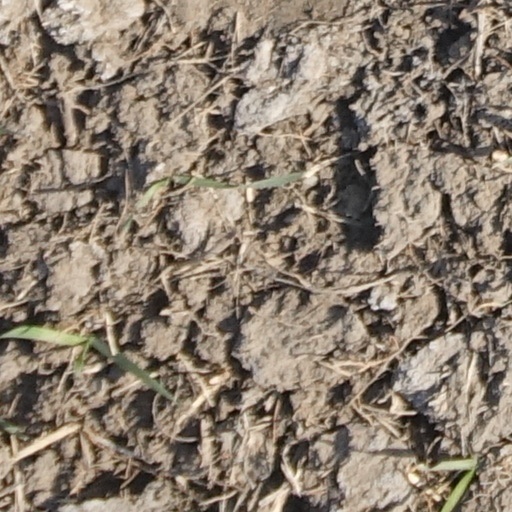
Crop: wheat